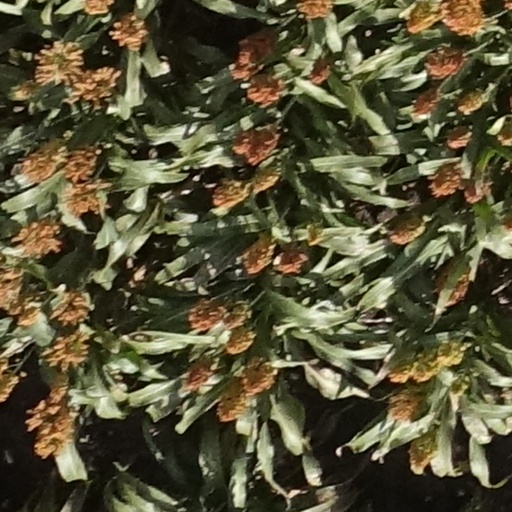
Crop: sorghum